Jan Frank

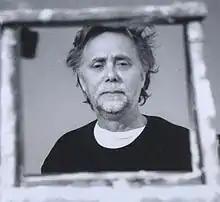
Jan frank by Lev Schulman

Jan Frank (born 1951) is a Dutch-American artist-curator based in Manhattan.